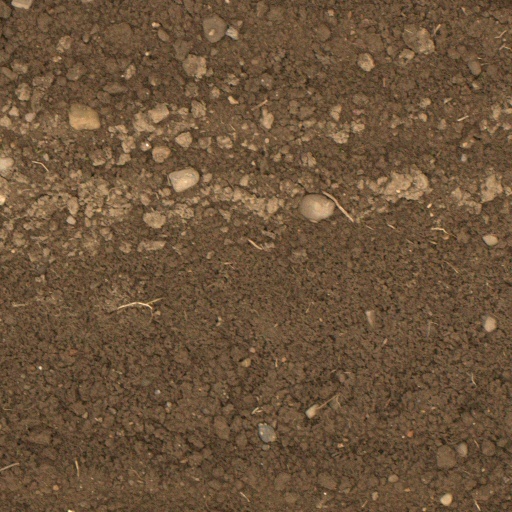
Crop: wheat